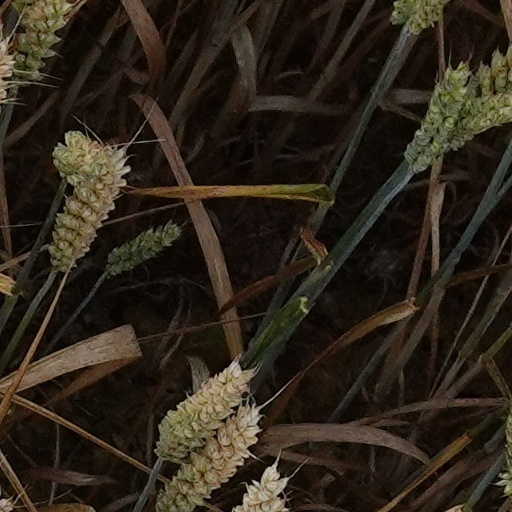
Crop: wheat